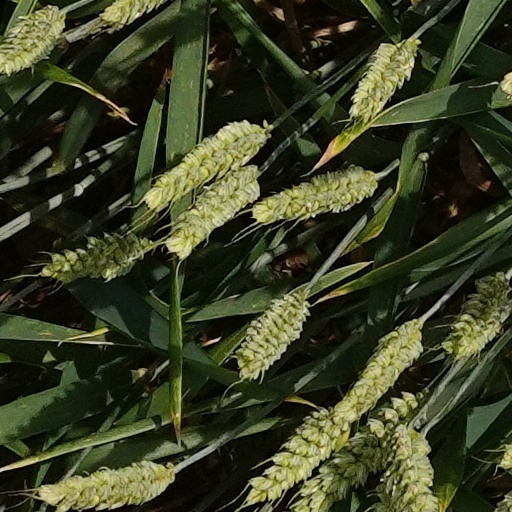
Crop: wheat